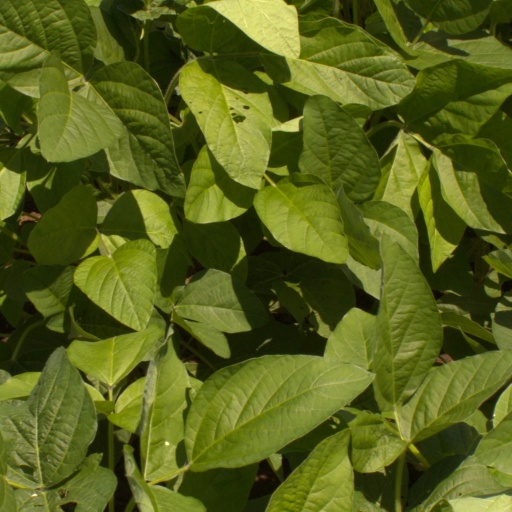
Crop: soybean